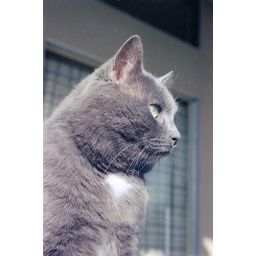
Short Wheelbase posing atop the glass table on the porch in La Habra, CA, January 1988.